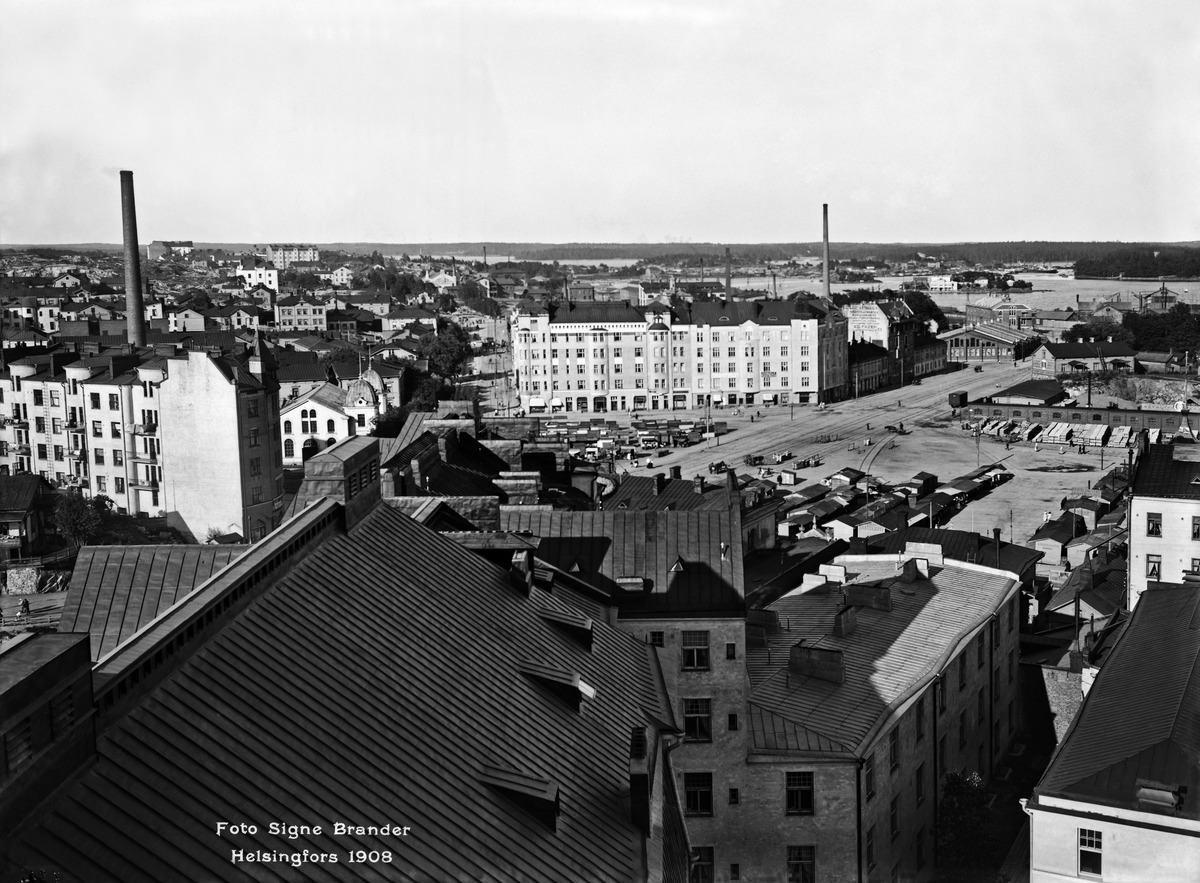
Panoraama Työväentalon tornista koilliseen
sisällön kuvaus: Panoraama Työväentalon tornista koilliseen. Hakaniementori ja Itäinen Viertotie (nykyinen Hämeentie). mustavalkoinen
Kuvaaja: Brander, Signe, valokuvaaja
Ajankohta: kuvausaika 1908
Paikka: Suomi, Uusimaa, Helsinki, Siltasaari Helsinki
Aiheet: teollisuusrakennukset